Variable air volume

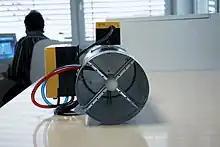
Air volume regulator

Variable air volume (VAV) is a type of heating, ventilating, and/or air-conditioning (HVAC) system. Unlike constant air volume (CAV) systems, which supply a constant airflow at a variable temperature, VAV systems vary the airflow at a constant or varying temperature. The advantages of VAV systems over constant-volume systems include more precise temperature control, reduced compressor wear, lower energy consumption by system fans, less fan noise, and additional passive dehumidification.